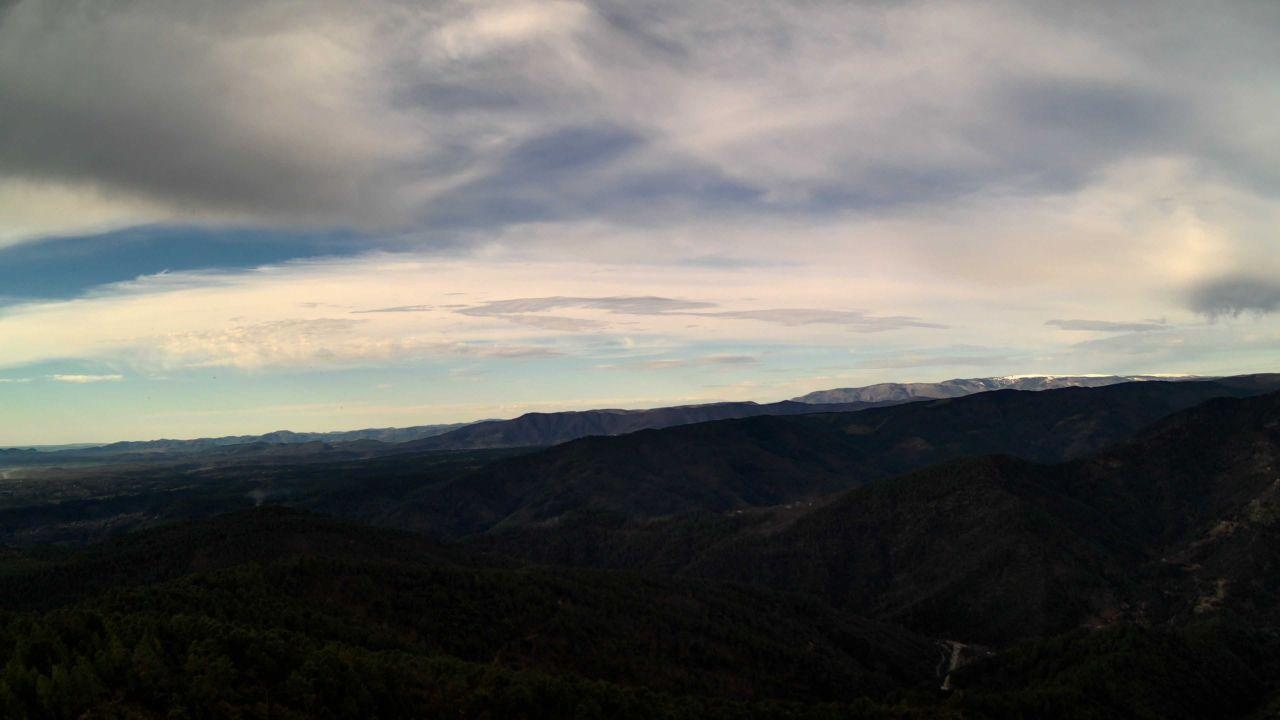
Fire: no
Smoke: yes